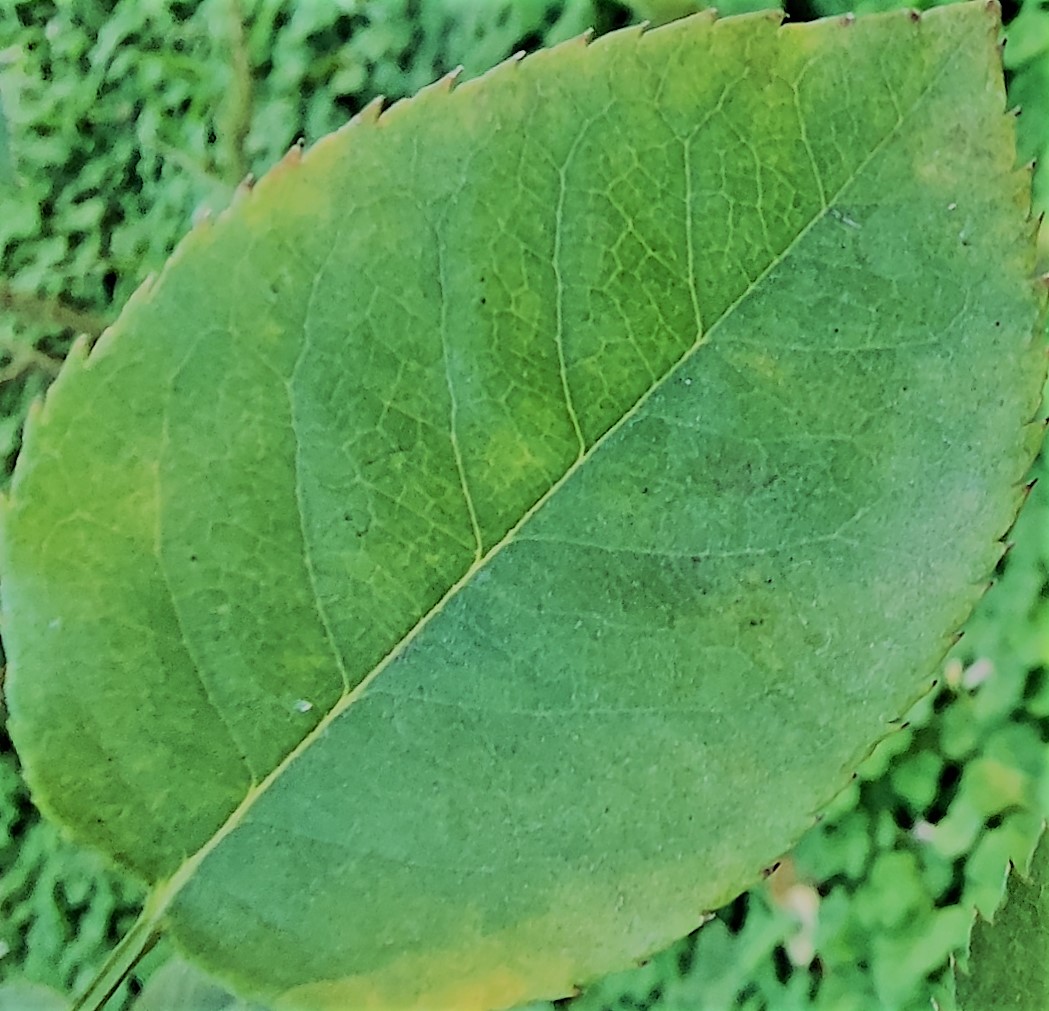
Label: Fresh Leaf